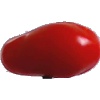
Label: Tomato 2